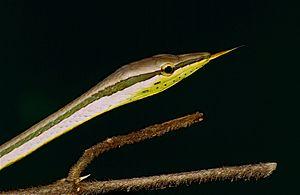
Philodryas argentea est une espèce de serpents de la famille des Dipsadidae.